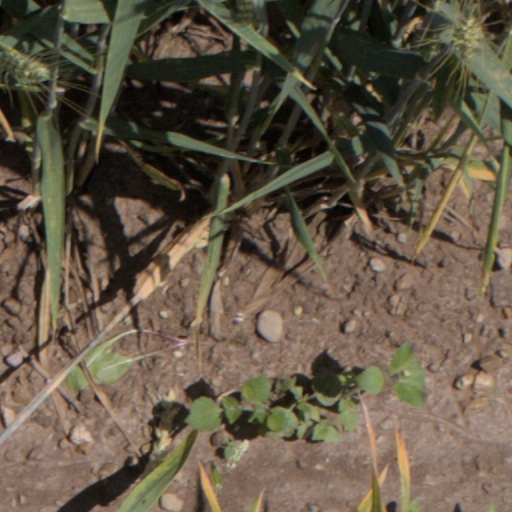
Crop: wheat